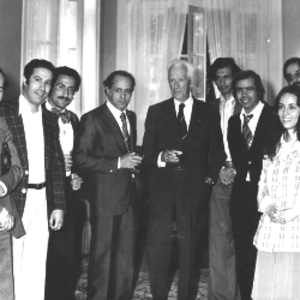
C'est l'éminent orthopédiste tunisien Mohamed El Kassab avec le grand professeur Robert Merle d'Aubigné lors de l'inauguration du centre national orthopédique de Ksar Saïd.
Robert-Aimé Merle d'Aubigné, est un médecin français.
Mohamed El Kassab ou Mohamed Taïeb Kassab, né le 4 juin 1926 à Tunis et mort le 25 décembre 1986 à Paris, est un médecin et chirurgien orthopédiste tunisien.